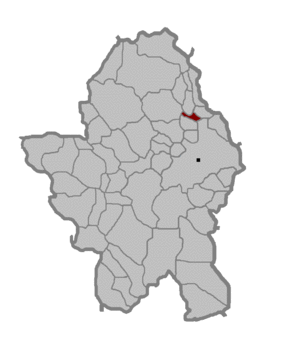
Zalužani est un village de Bosnie-Herzégovine. Il est situé sur le territoire de la Ville de Banja Luka et dans la République serbe de Bosnie. Selon les premiers résultats du recensement bosnien de 2013, il compte 660 habitants.